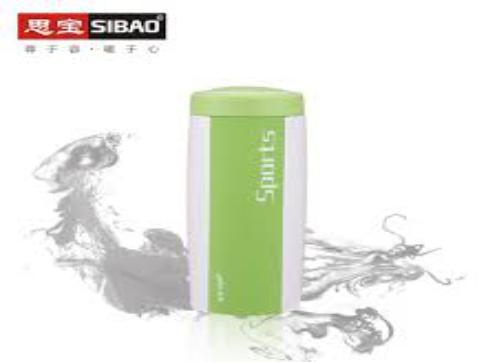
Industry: Necessities